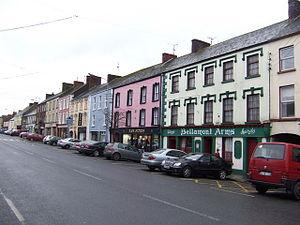
Cootehill est une ville du comté de Cavan en République d'Irlande.